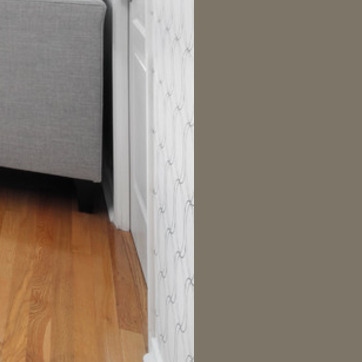
Material: wallpaper